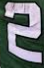
Number: 2